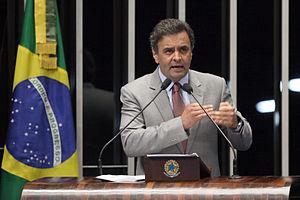
Aécio Neves da Cunha, né le 10 mars 1960 à Belo Horizonte, est un économiste et homme d'État brésilien, président du Parti de la social-démocratie brésilienne. Il a été le 17ᵉ gouverneur de Minas Gerais du 1ᵉʳ janvier 2003 au 31 mars 2010. Il est sénateur du même État jusqu'en mai 2017, date à laquelle il est destitué pour corruption. Il est aussi le petit-fils de l'ancien président brésilien Tancredo Neves, avec lequel il a eu ses premières expériences politiques.